White Mountain art

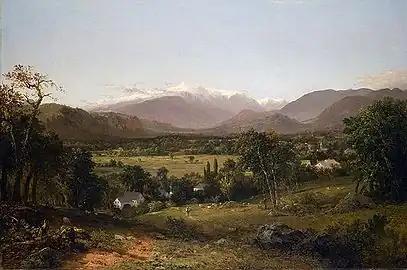
John Frederick Kensett (1816–1872) "Mount Washington from the Valley of Conway"

On August 28, 1826, torrential rains in the White Mountains caused a mudslide on Mount Willey. The Willey couple, with their five children, lived in a small house in Crawford Notch, a pass through the White Mountains between Mounts Willey and Webster. They evacuated their home with the help of two hired men to escape the landslide, but all seven Willeys and the two hired men died in the avalanche. The Willey home was left standing. Rescuers later found an open Bible on a table in the home, indicating that the family retreated in haste.